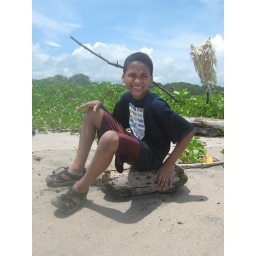
We got wet when crossing the high tide ocean river in Playa Guiones. Kobe taking a rest at Playa Guiones.